The Music Man (1962 film)

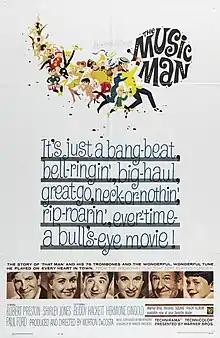
Alternate theatrical release poster

The film received positive reviews and grossed $14,953,846 at the box office, earning $8.1 million in US theatrical rentals. It was the 3rd highest-grossing film of 1962.